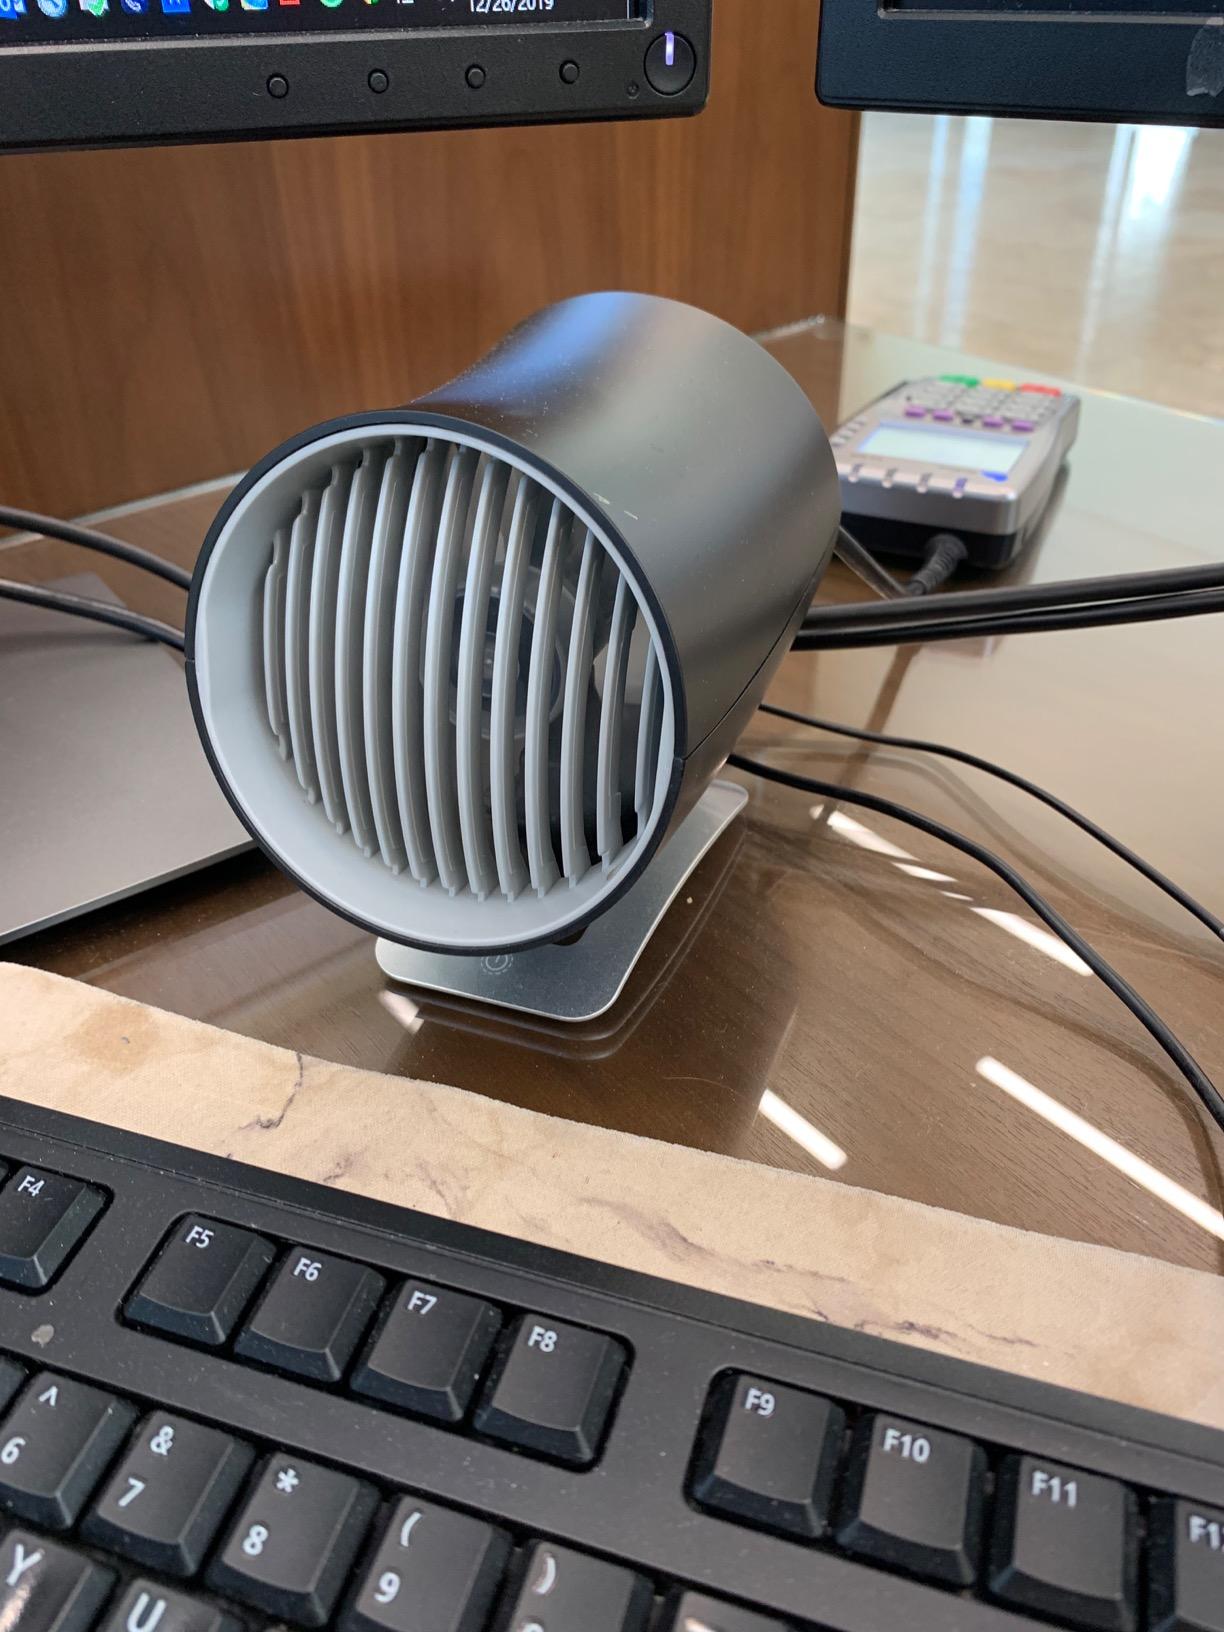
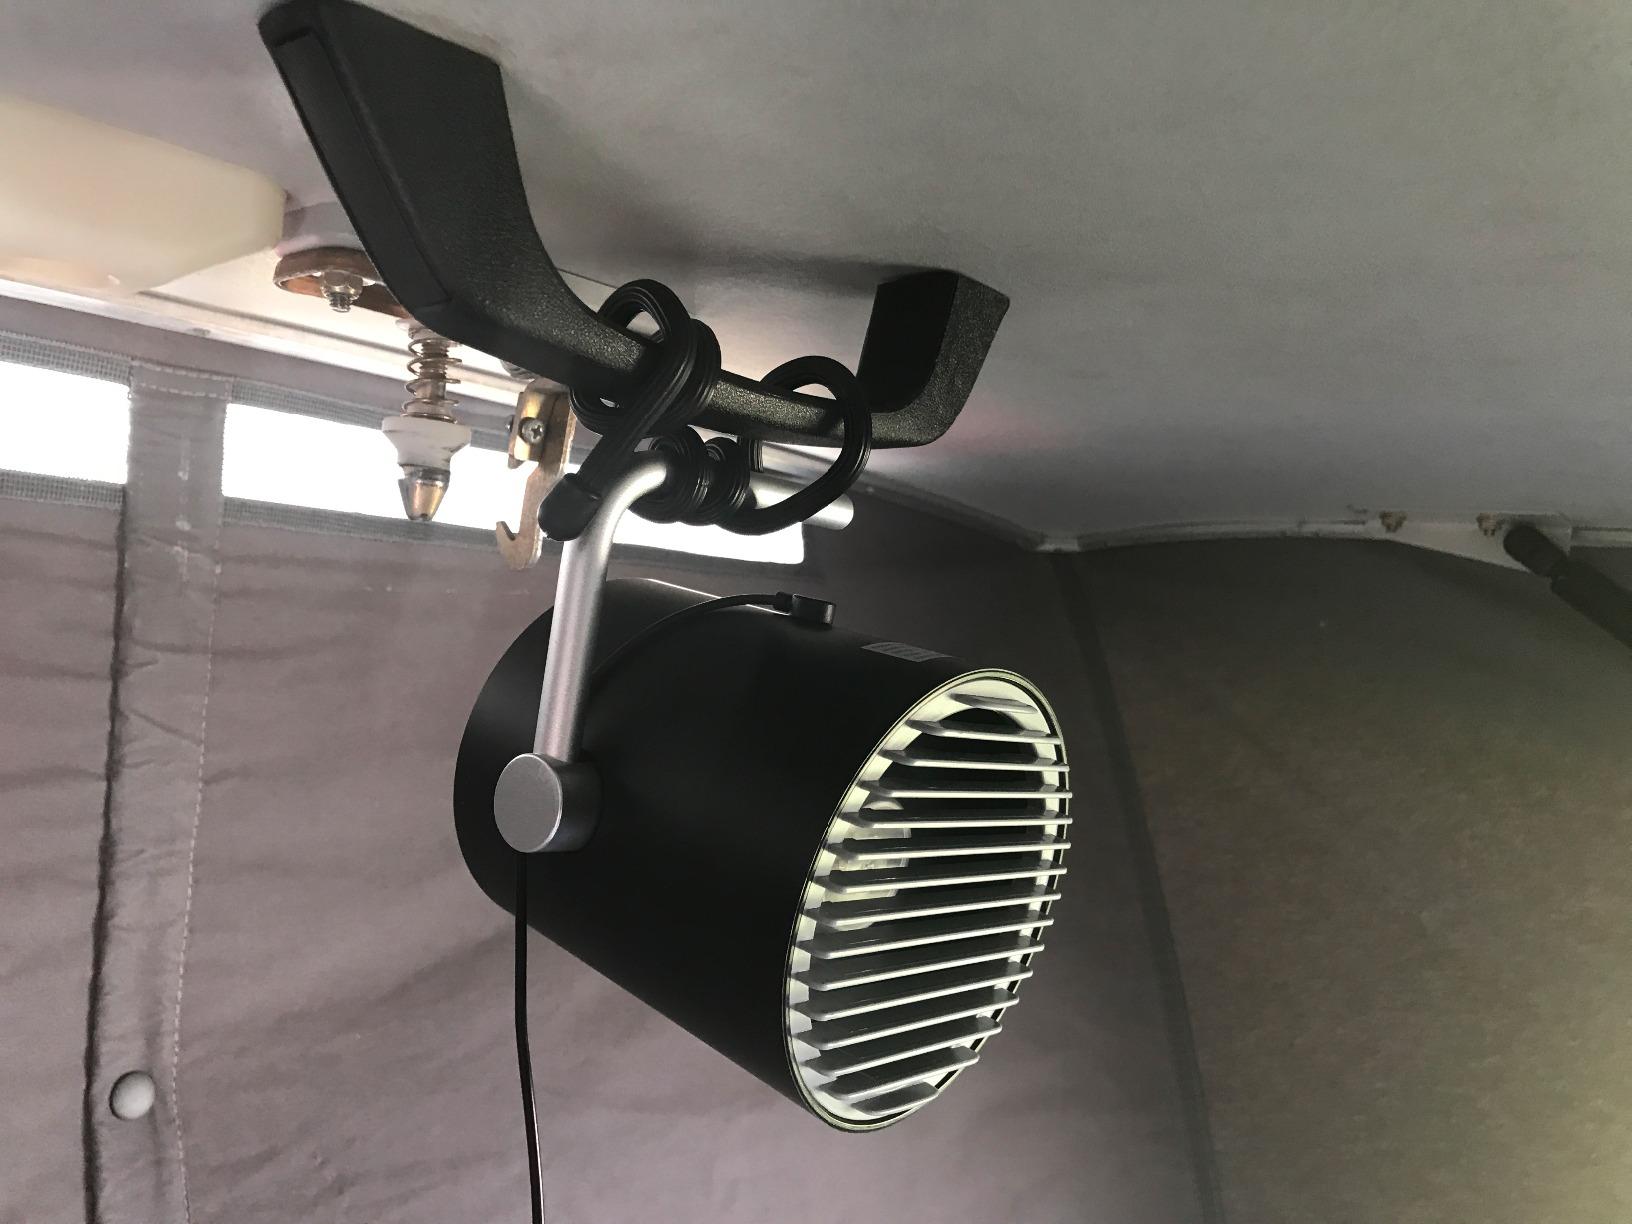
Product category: fan
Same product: no